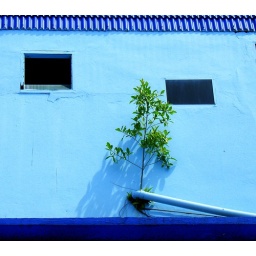
the little tree has found a crack in the wall to grow